Baildon railway station

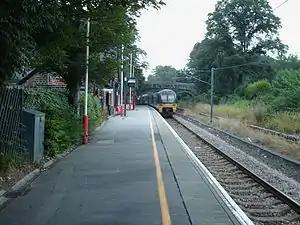
The view from the platform

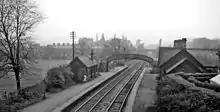
View towards Shipley and Bradford in 1961

Baildon railway station serves the town of Baildon near Shipley in West Yorkshire, England. The station reopened under British Rail on 5 January 1973, by the Chairman of Baildon Council, Arnold Lightowler, having been closed for exactly 20 years. It is situated north of Bradford Forster Square, on the Wharfedale Line. The station, and all trains serving it, are operated by Northern Trains.